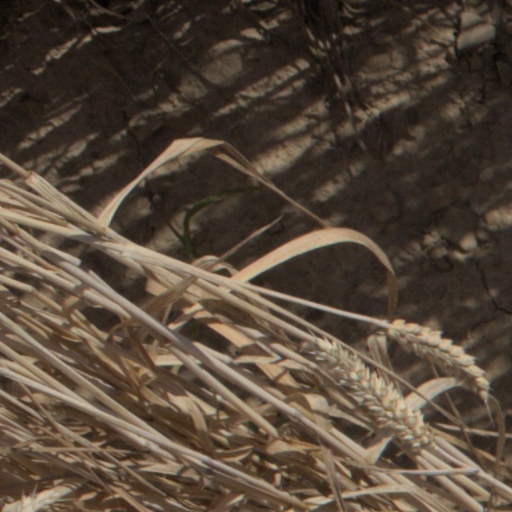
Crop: wheat